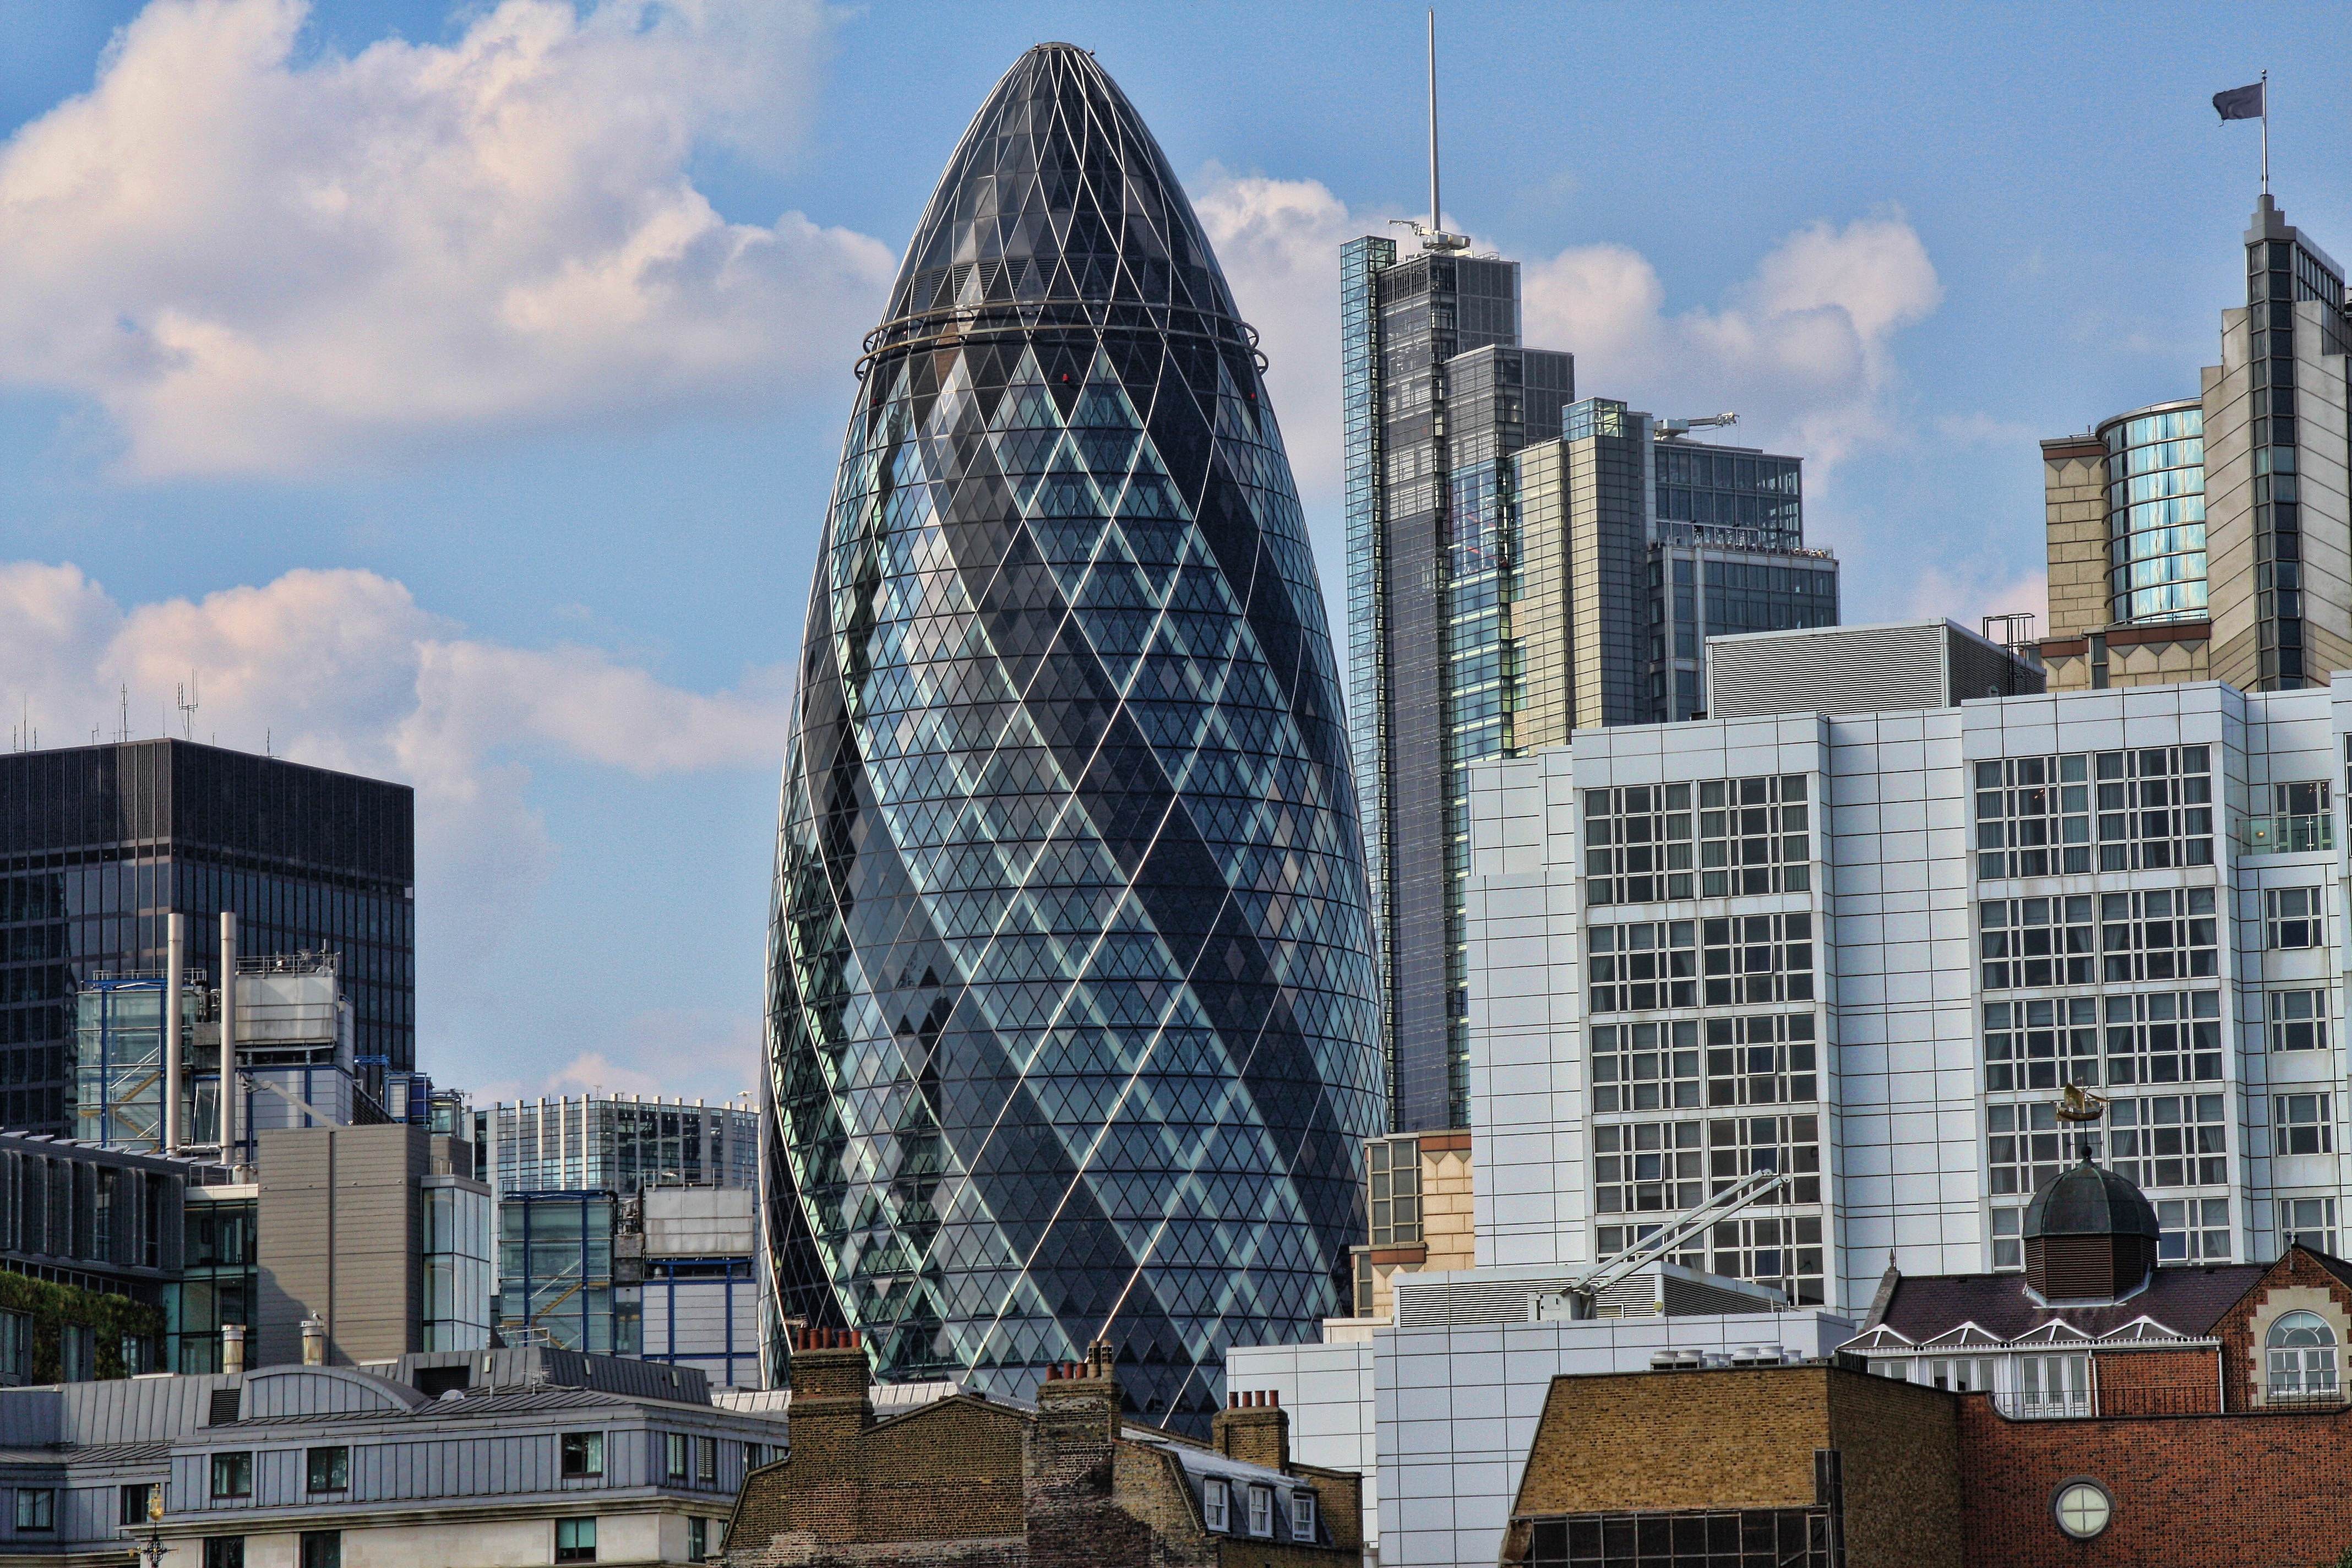
architecture, skyline, building, city, skyscraper, cityscape, downtown, tower, plaza, landmark, facade, tower block, metropolis, condominium, neighbourhood, urban area, residential area, human settlement, metropolitan area